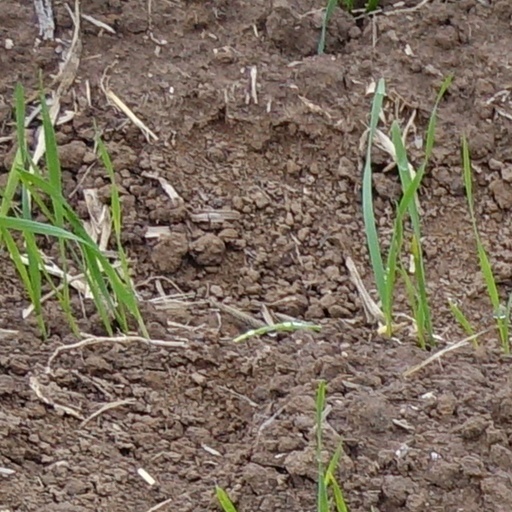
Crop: wheat